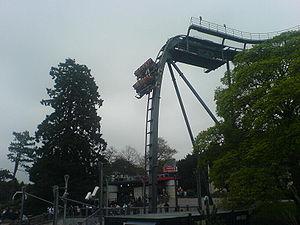
Les montagnes russes sont des attractions composées de véhicules parcourant rapidement des trajets sur des pentes sinueuses dans le but de créer des airtimes et propulsions comme dans toute attraction, amenant à des sensations de peur et d'amusement procurant de l'adrénaline chez les passagers.
Bolliger & Mabillard ou B&M est une société de conception et de construction de montagnes russes basée en Suisse, dans la ville de Monthey. Cette société est entrée sur le marché dans les années 1980.